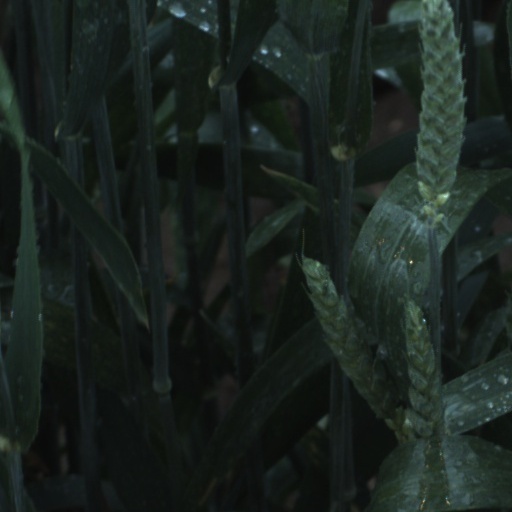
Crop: wheat